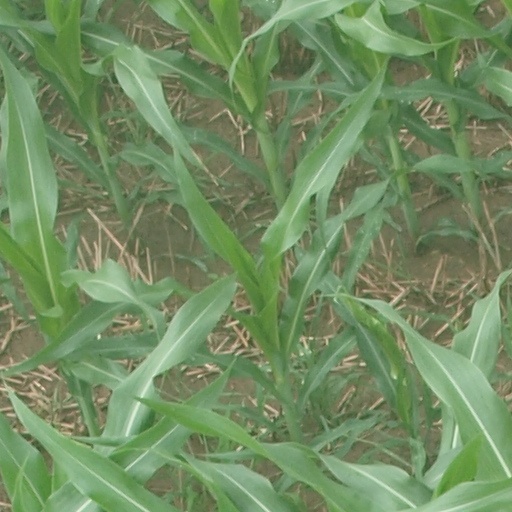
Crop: maize; corn